Apsidiole

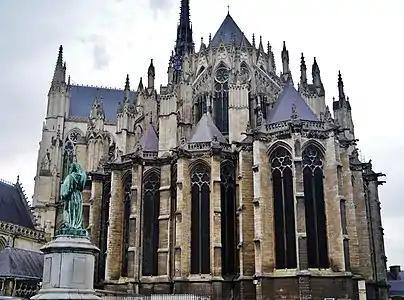
Radiating apsidioles at the Cathedral of Our Lady, Amiens

The word apsidiole derives from the French word abside ("apse"), with the diminutive suffix]-iole indicating something smaller in scale or conveying a slighter degree of its root meaning. As such, apsidiole literally means "small apse", distinguishing it from the main apse of a church in terms of structure, function and liturgical hierarchy.